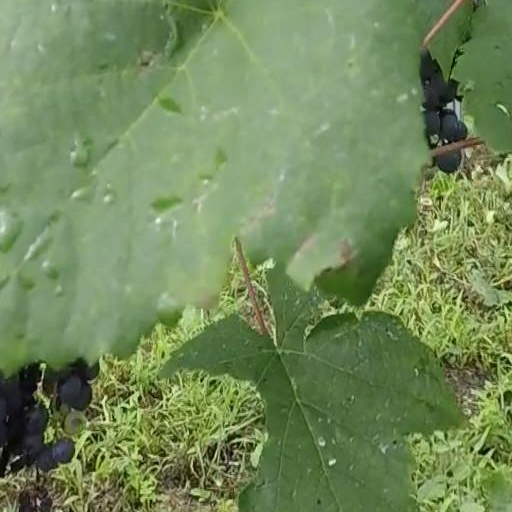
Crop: grape